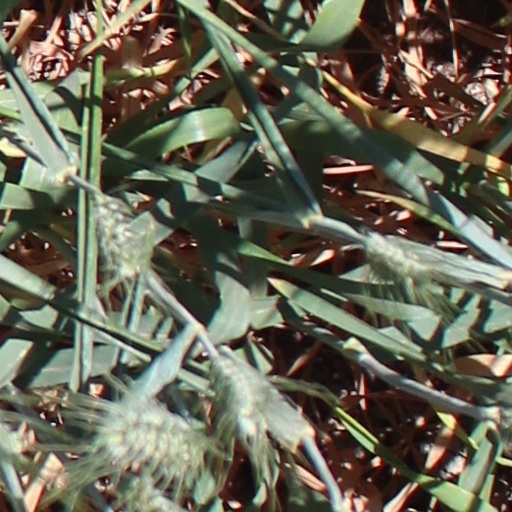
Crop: wheat